British Rail Class 155

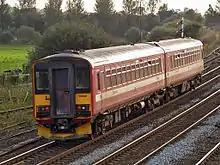
WYPTE Class 155 in original carmine and cream livery

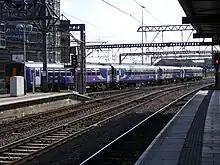
Northern Rail Class 155 (rear) coupled with two Class 153s arranged in their original formation at Leeds railway station

Class 155 units are formed of two vehicles, a stretch of per vehicle compared to Class 150 units. Each vehicle is fitted with an underfloor-mounted Cummins NT855-R5 turbo-diesel engine, producing up to , driving both axles of the inside-end bogie via a Voith hydrokinetic transmission.